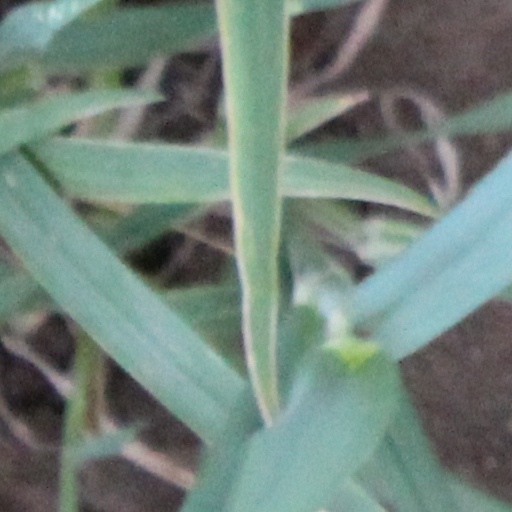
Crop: wheat